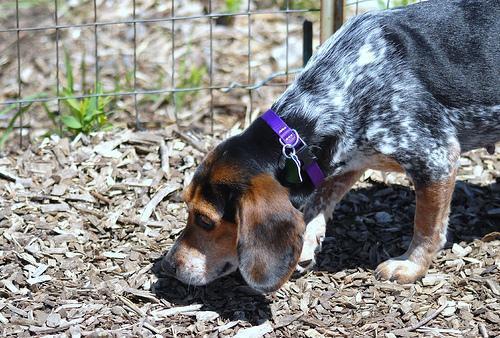
bluetick